Monte Choca State Forest

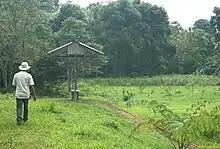
Monte Choca (DRNA)

The Monte Choca State Forest (in ) is a , tropical moist forest, located in the municipality of Corozal in Puerto Rico. It is owned and maintained by the commonwealth of Puerto Rico and co-maintained by local conservation groups.